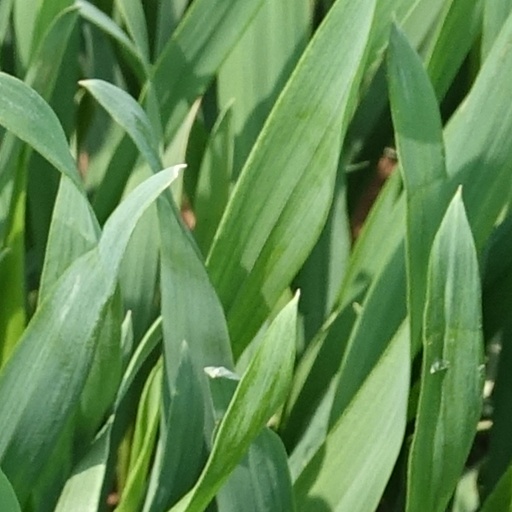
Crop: wheat